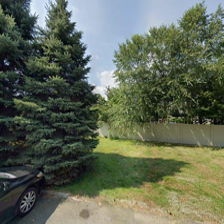
Label: streetView